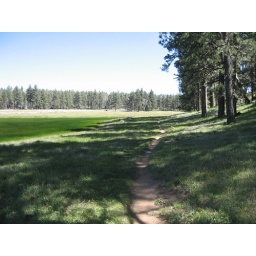
Little Laguna Lake is drying out. It's the lush green at left-center. It only has water in the spring.